The Night Of

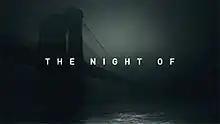

The Night Of is a 2016 American eight-part crime drama miniseries based on the first series of "Criminal Justice", a 2008 British series. The miniseries was written by Richard Price and Steven Zaillian (based on the original "Criminal Justice" plot by Peter Moffat), and directed by Zaillian and James Marsh. Broadcast on HBO, "The Night Of" premiered on July 10, 2016 to critical acclaim. The first episode premiered on June 24, 2016, via HBO's on-demand services. "The Night Of" received 14 Emmy nominations, winning five, including Outstanding Lead Actor in a Limited Series for Riz Ahmed.